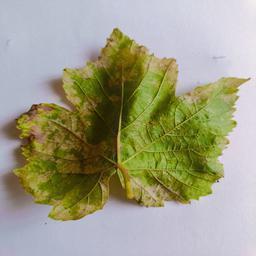
Label: Downy Mildew